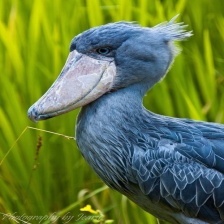
Species: SHOEBILL
Scientific name: BALAENICEPS REX